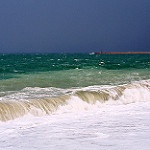
Label: sea